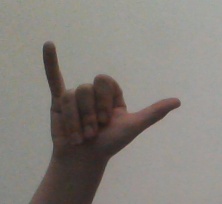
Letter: ya